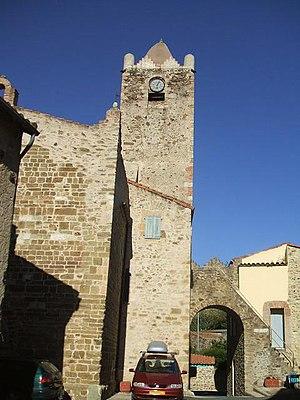
Oms (66) - Eglise paroissiale Saint Jean vue de la place du village
L'église Saint-Jean est une église de style roman située à Oms, dans le département français des Pyrénées-Orientales.
Cet article présente une liste des églises romanes des Pyrénées-Orientales.